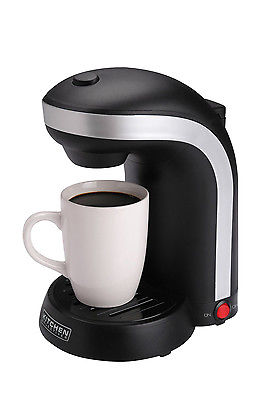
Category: coffee maker